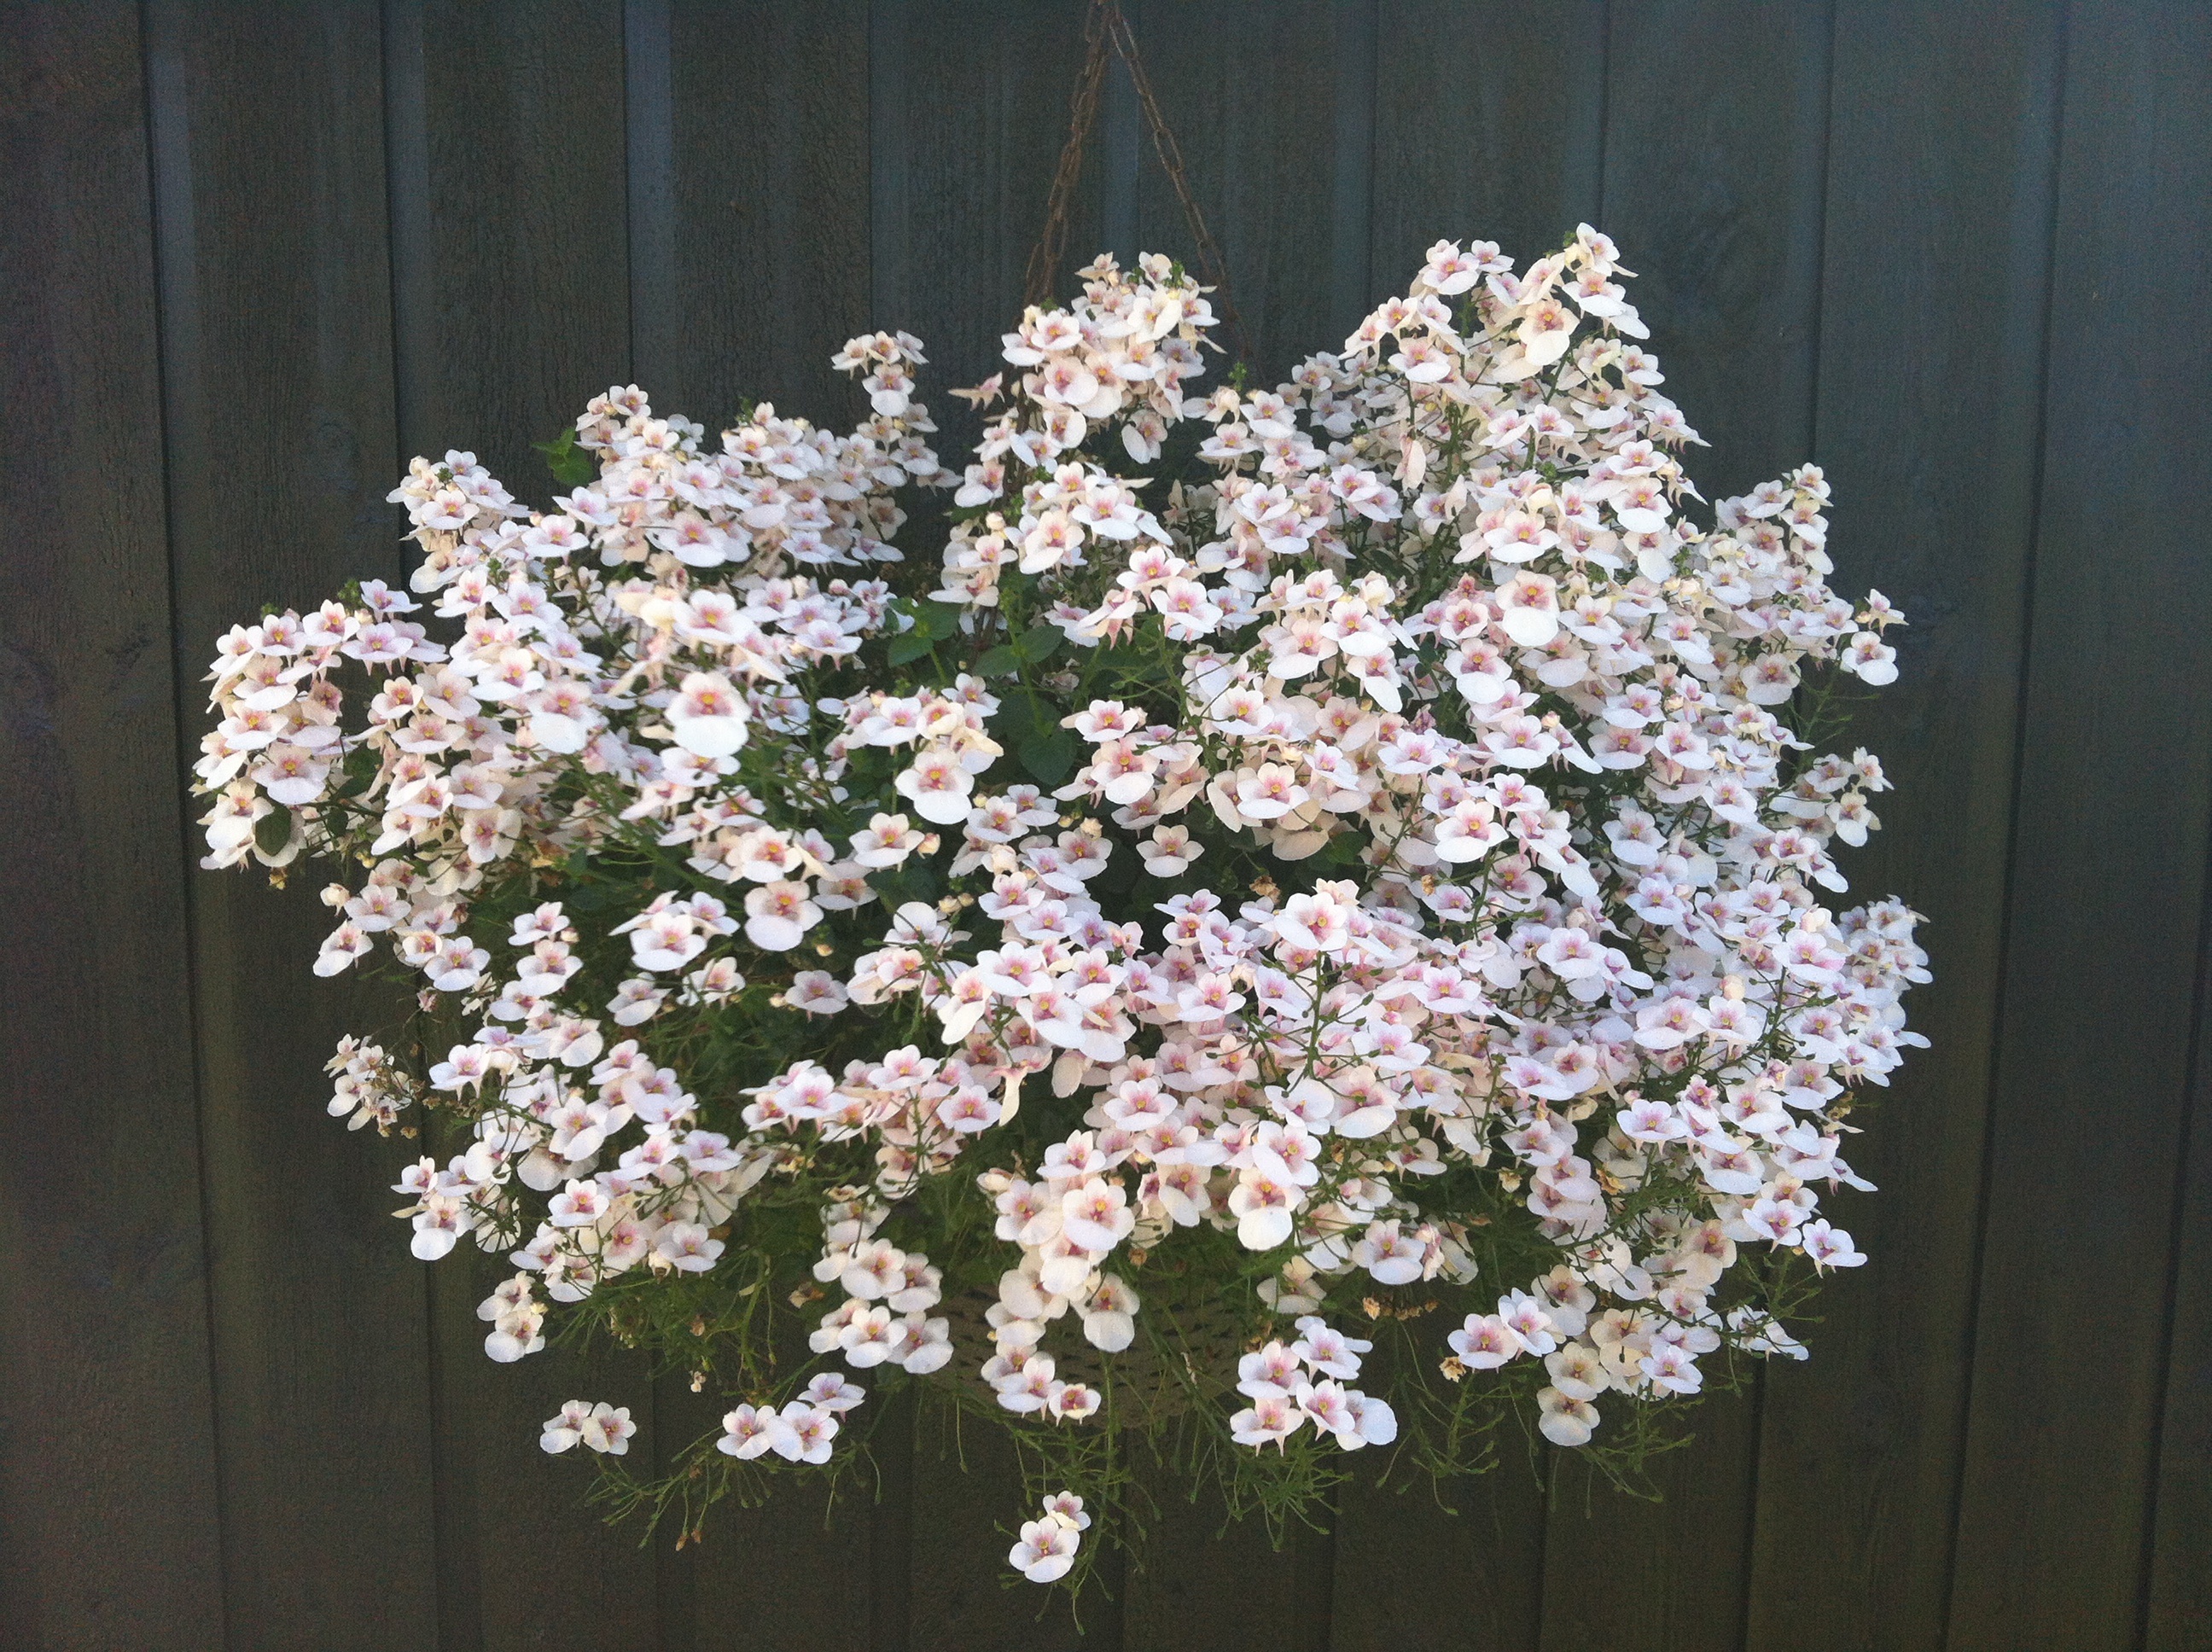
branch, blossom, plant, flower, spring, produce, botany, flora, beautiful, adorable, floristry, flowering plant, hanging plant, land plant